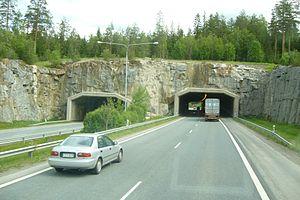
La Route nationale 9 est une route nationale de Finlande menant de Turku à Tohmajärvi.